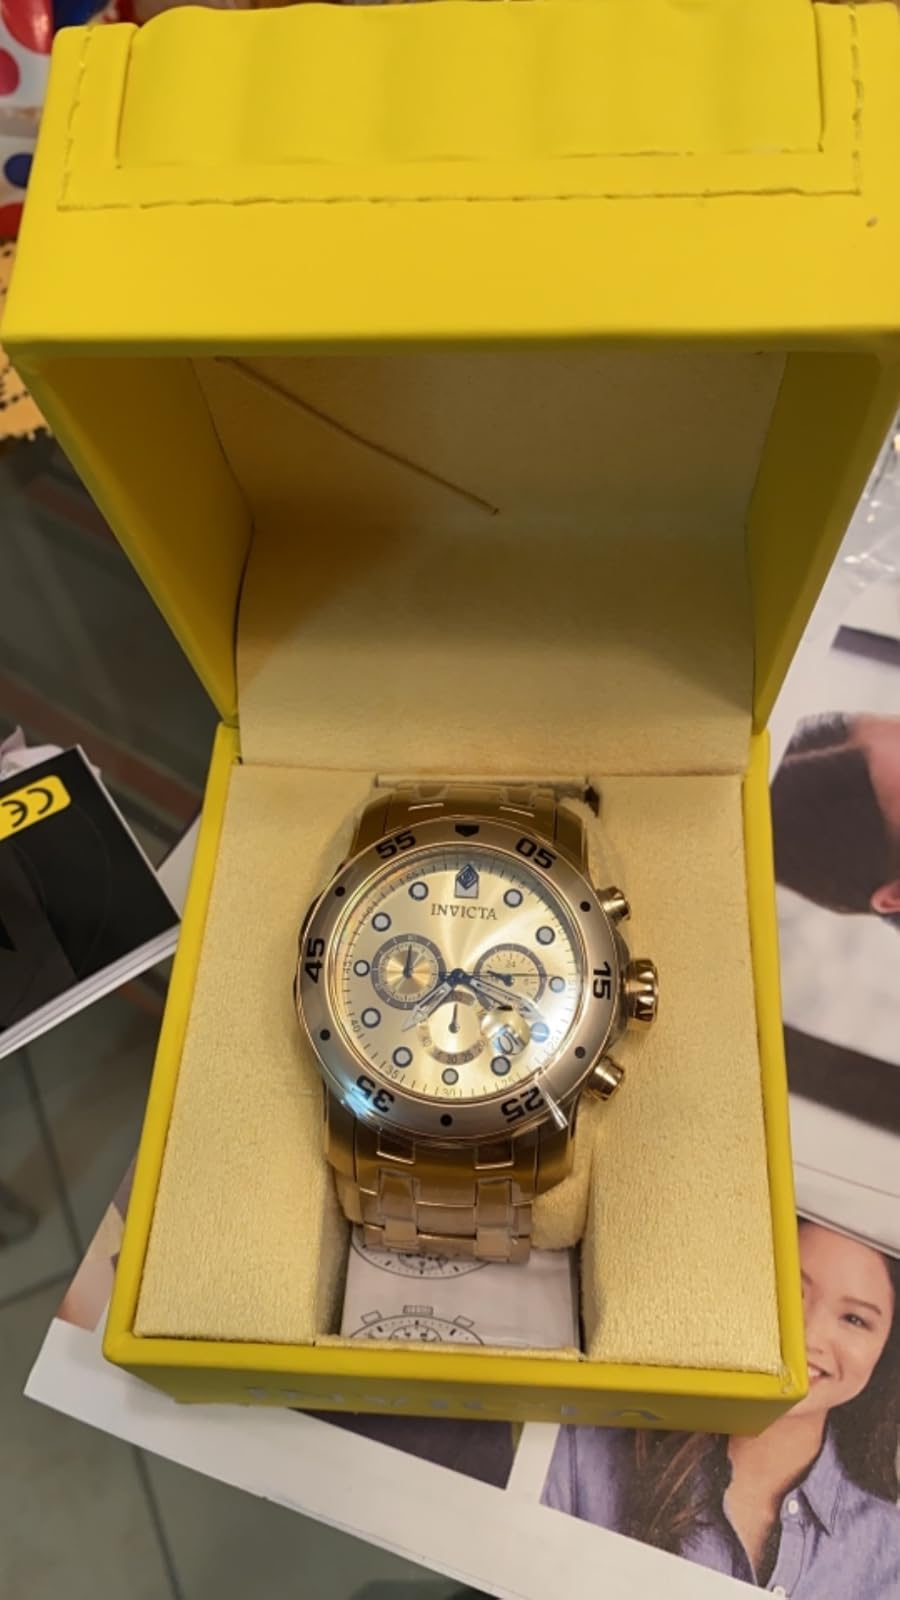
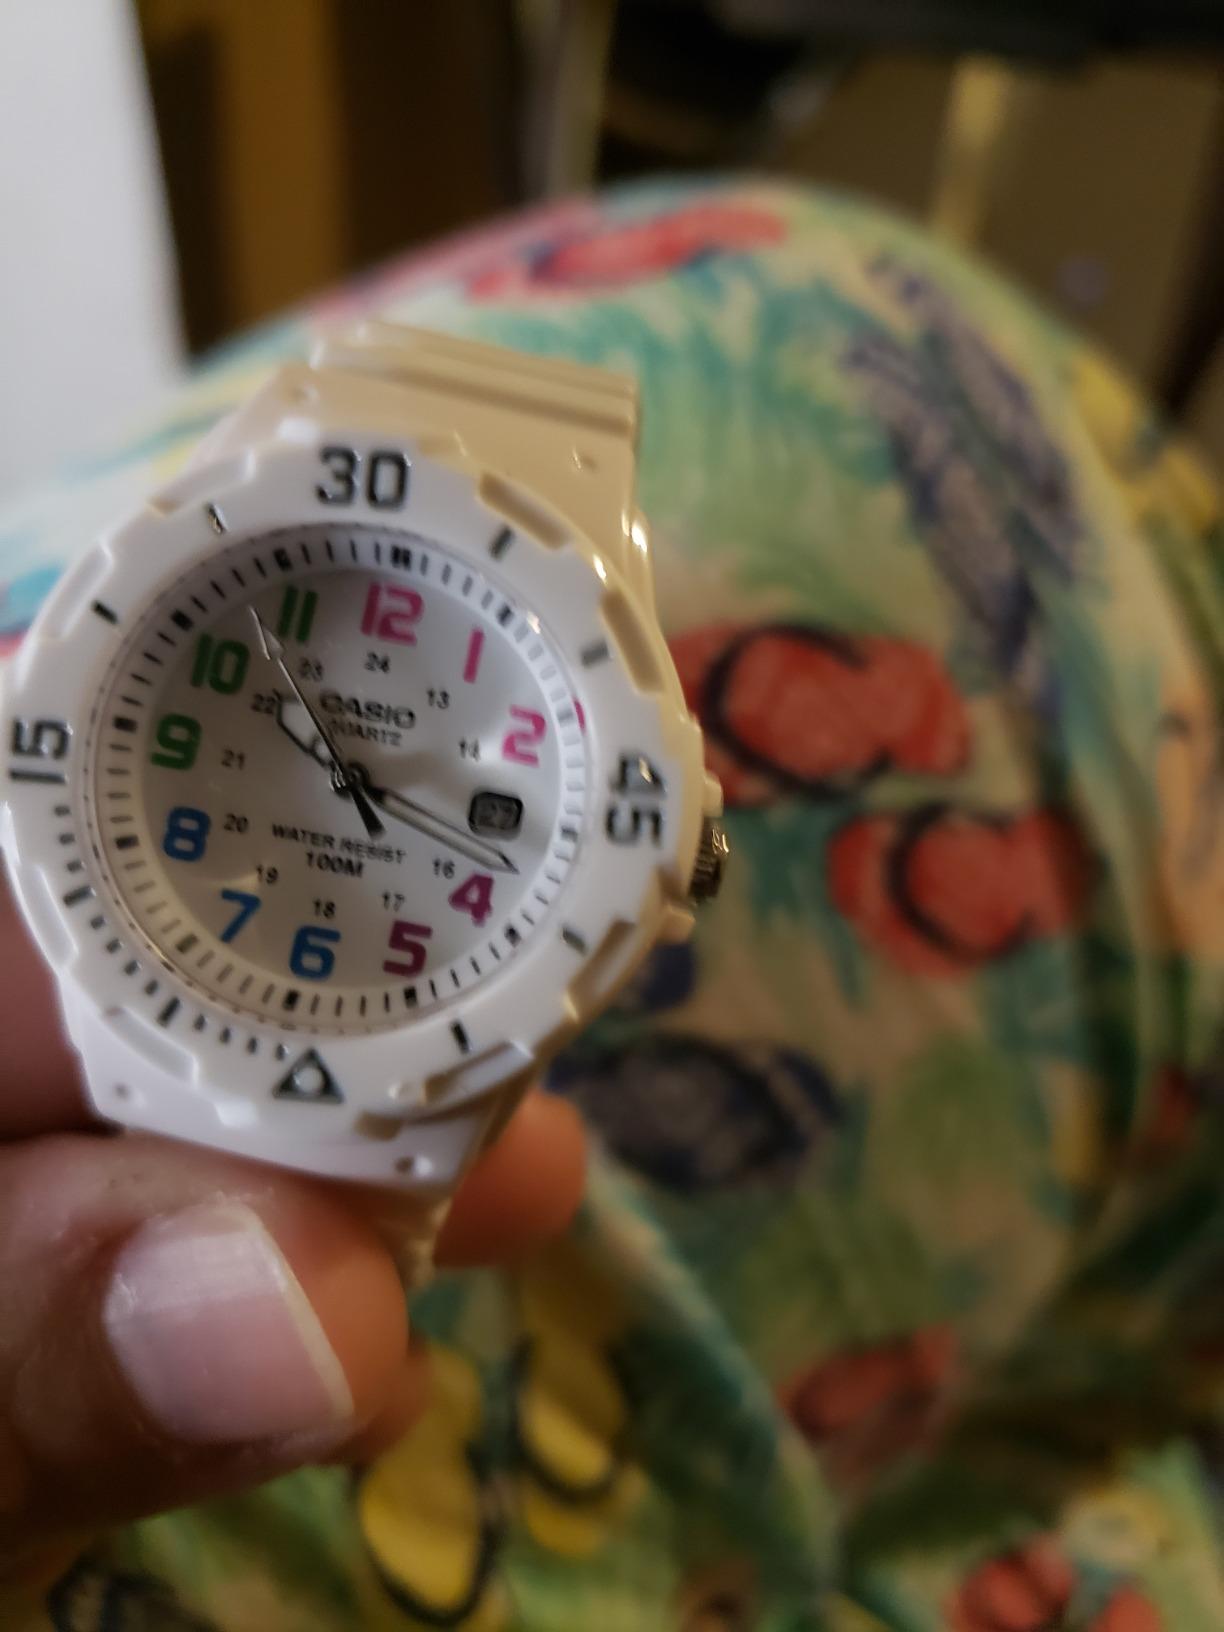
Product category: accessories_watch
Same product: no